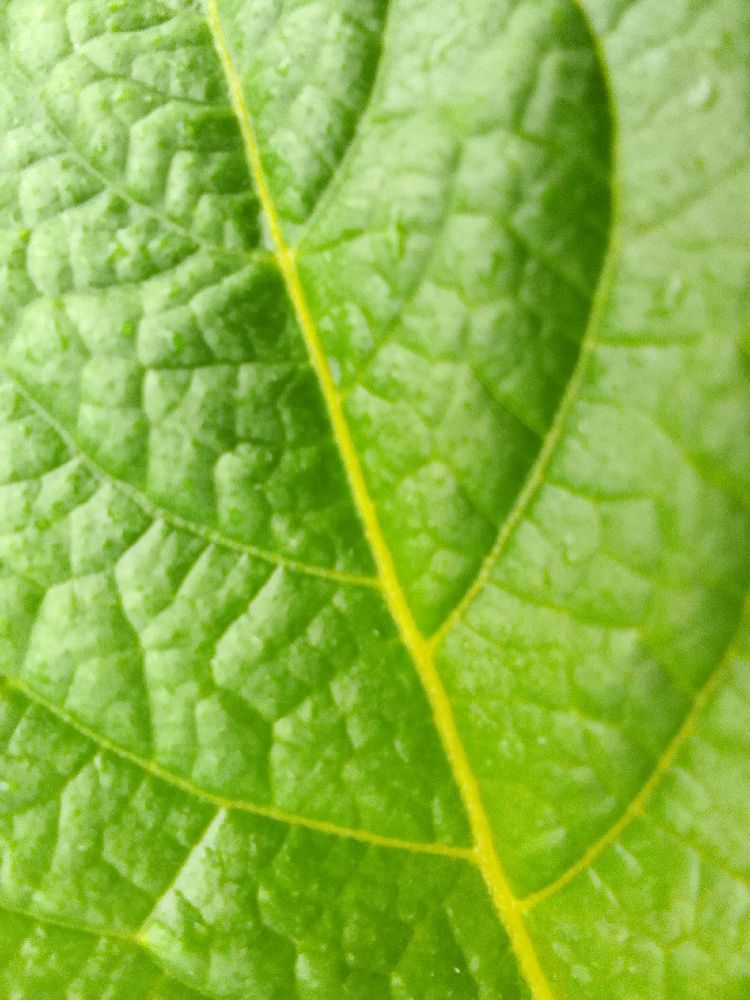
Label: Healthy